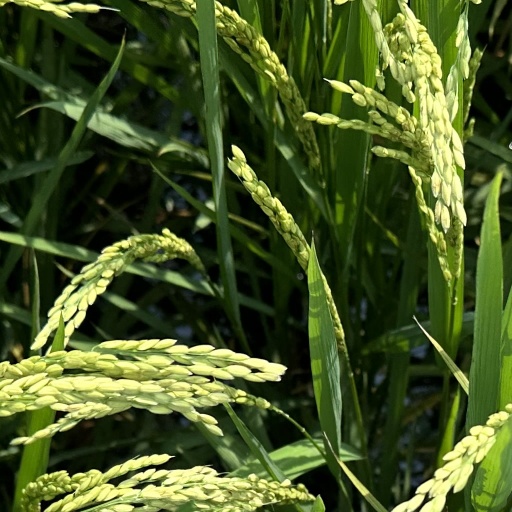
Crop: rice